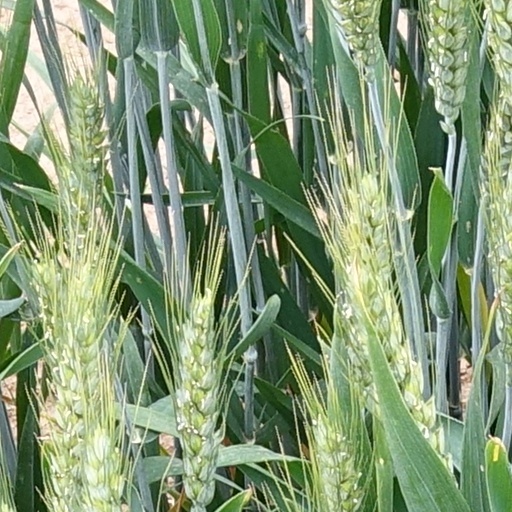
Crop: wheat